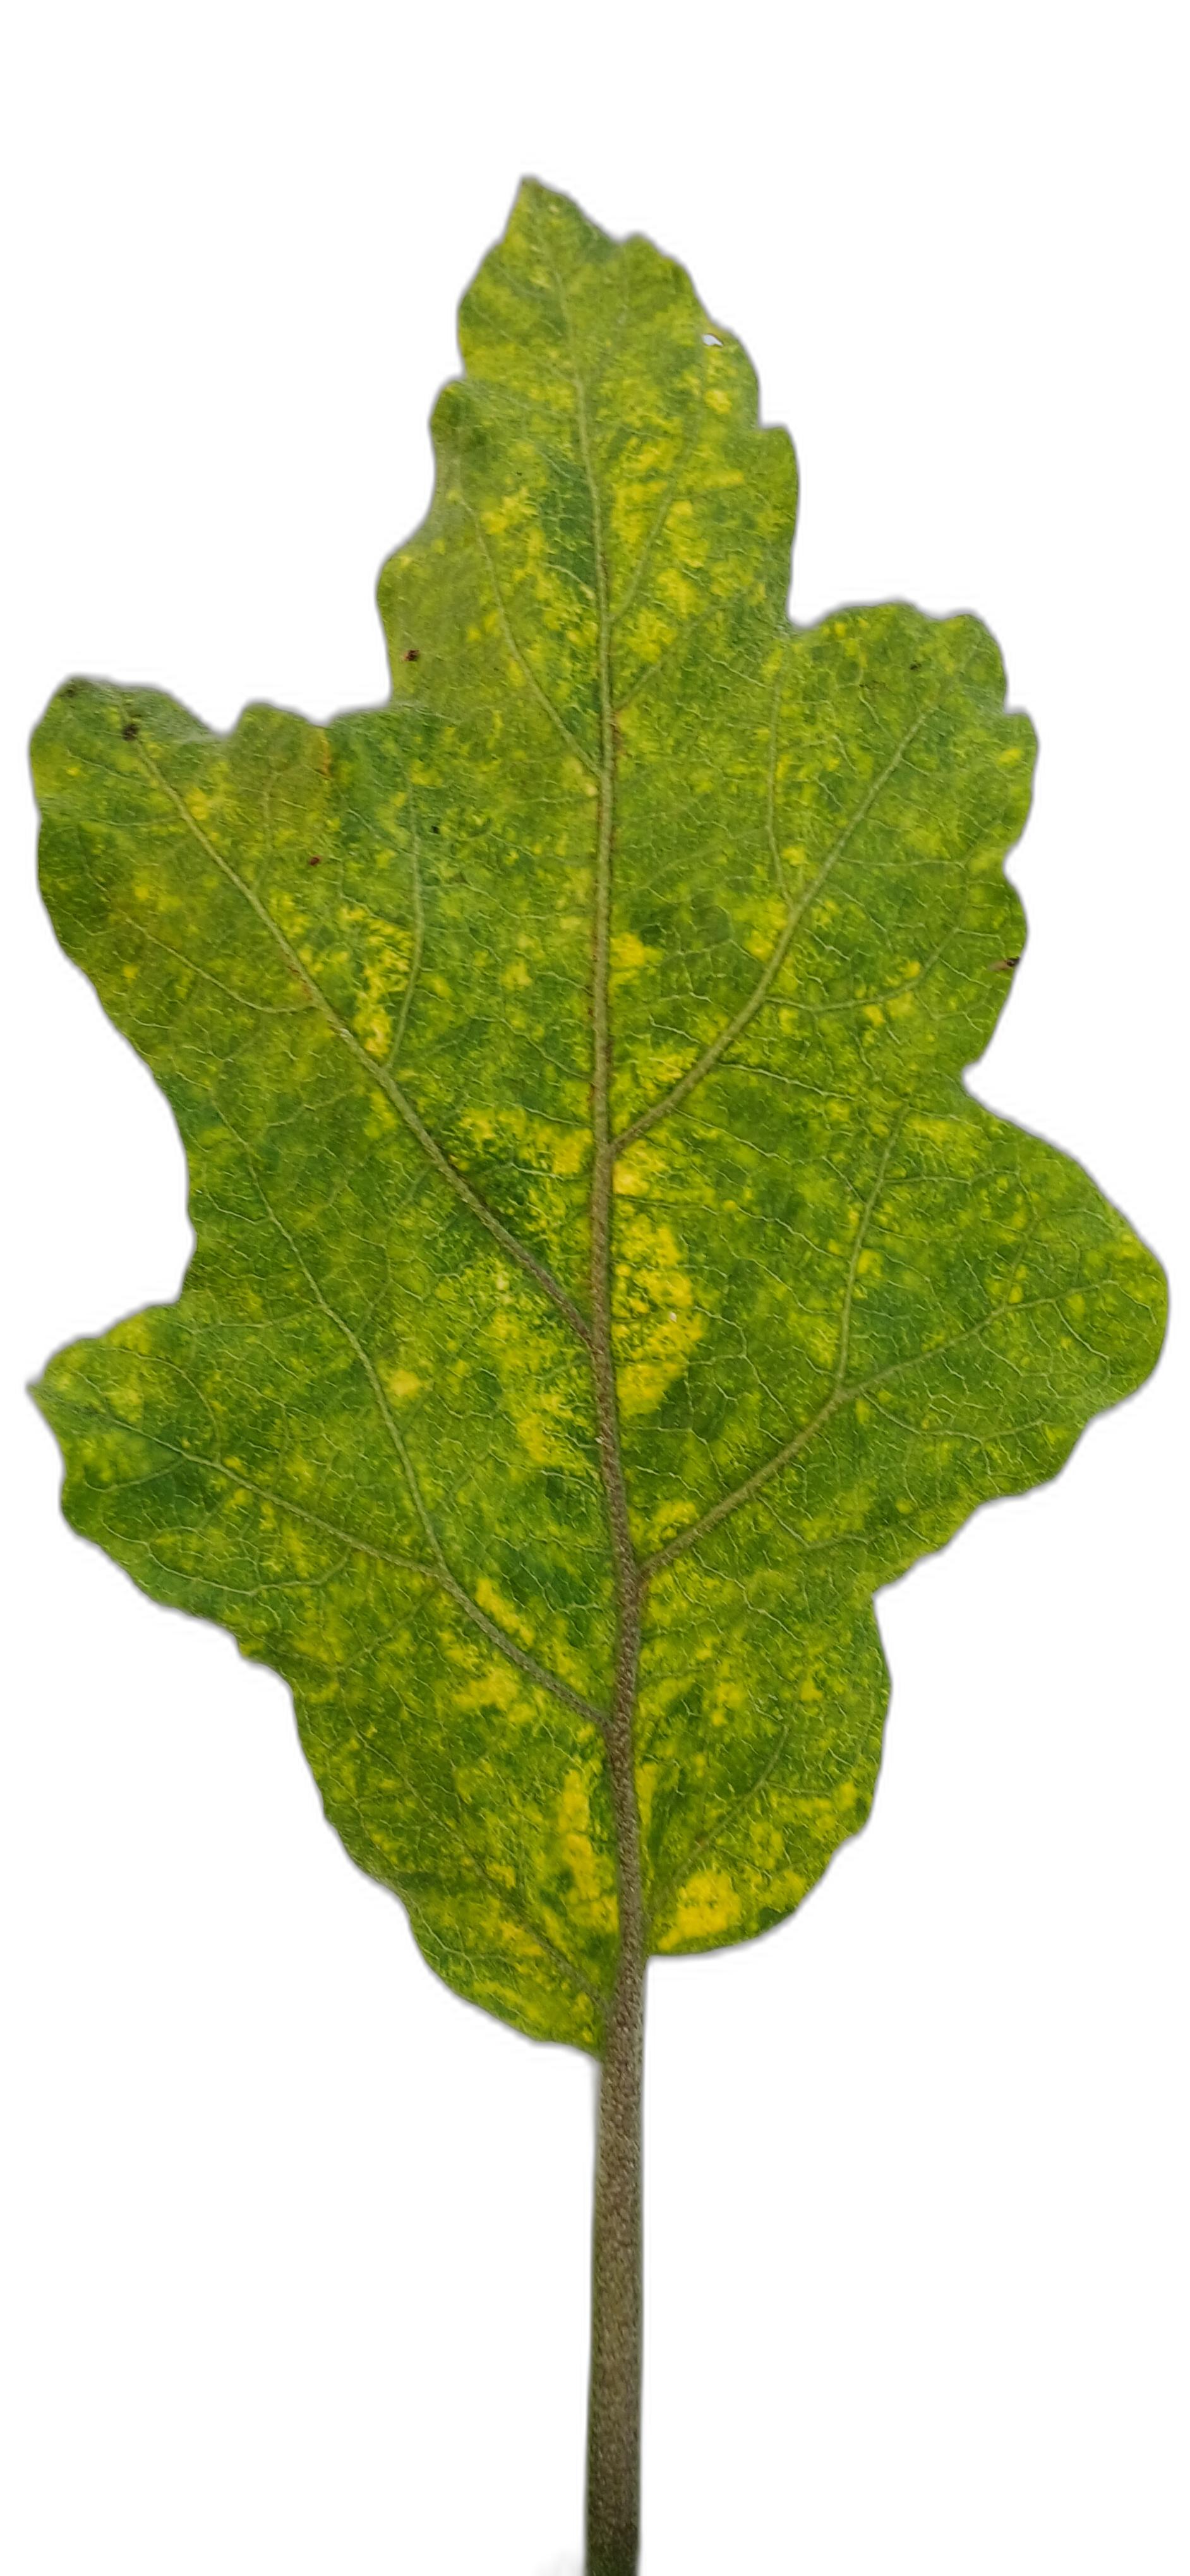
Label: Mosaic Virus Disease